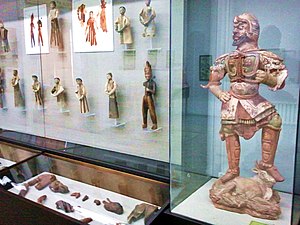
Mongoliet / Historie / De første stammealliancer
Genstande fra det 7. århundrede fundet 180 km fra Ulan Bator. Et tilbagevendende tema i Mongoliets historie er relationerne til Kina.
Mongoliet er en selvstændig indlandsstat beliggende i Øst- og Centralasien. Landet grænser op til Rusland mod nord og Kina mod syd, øst og vest. Mongoliet har et landareal på 1.594.116 km² og er dermed verdens 19. største stat målt i areal. Med en befolkning på cirka 2,9 millioner har Mongoliet desuden den laveste befolkningstæthed i verden blandt de selvstændige nationer. Ulan Bator, som i 2015 har knap 1,4 million indbyggere, er landets hovedstad og største by. Mongoliet er en parlamentarisk republik.